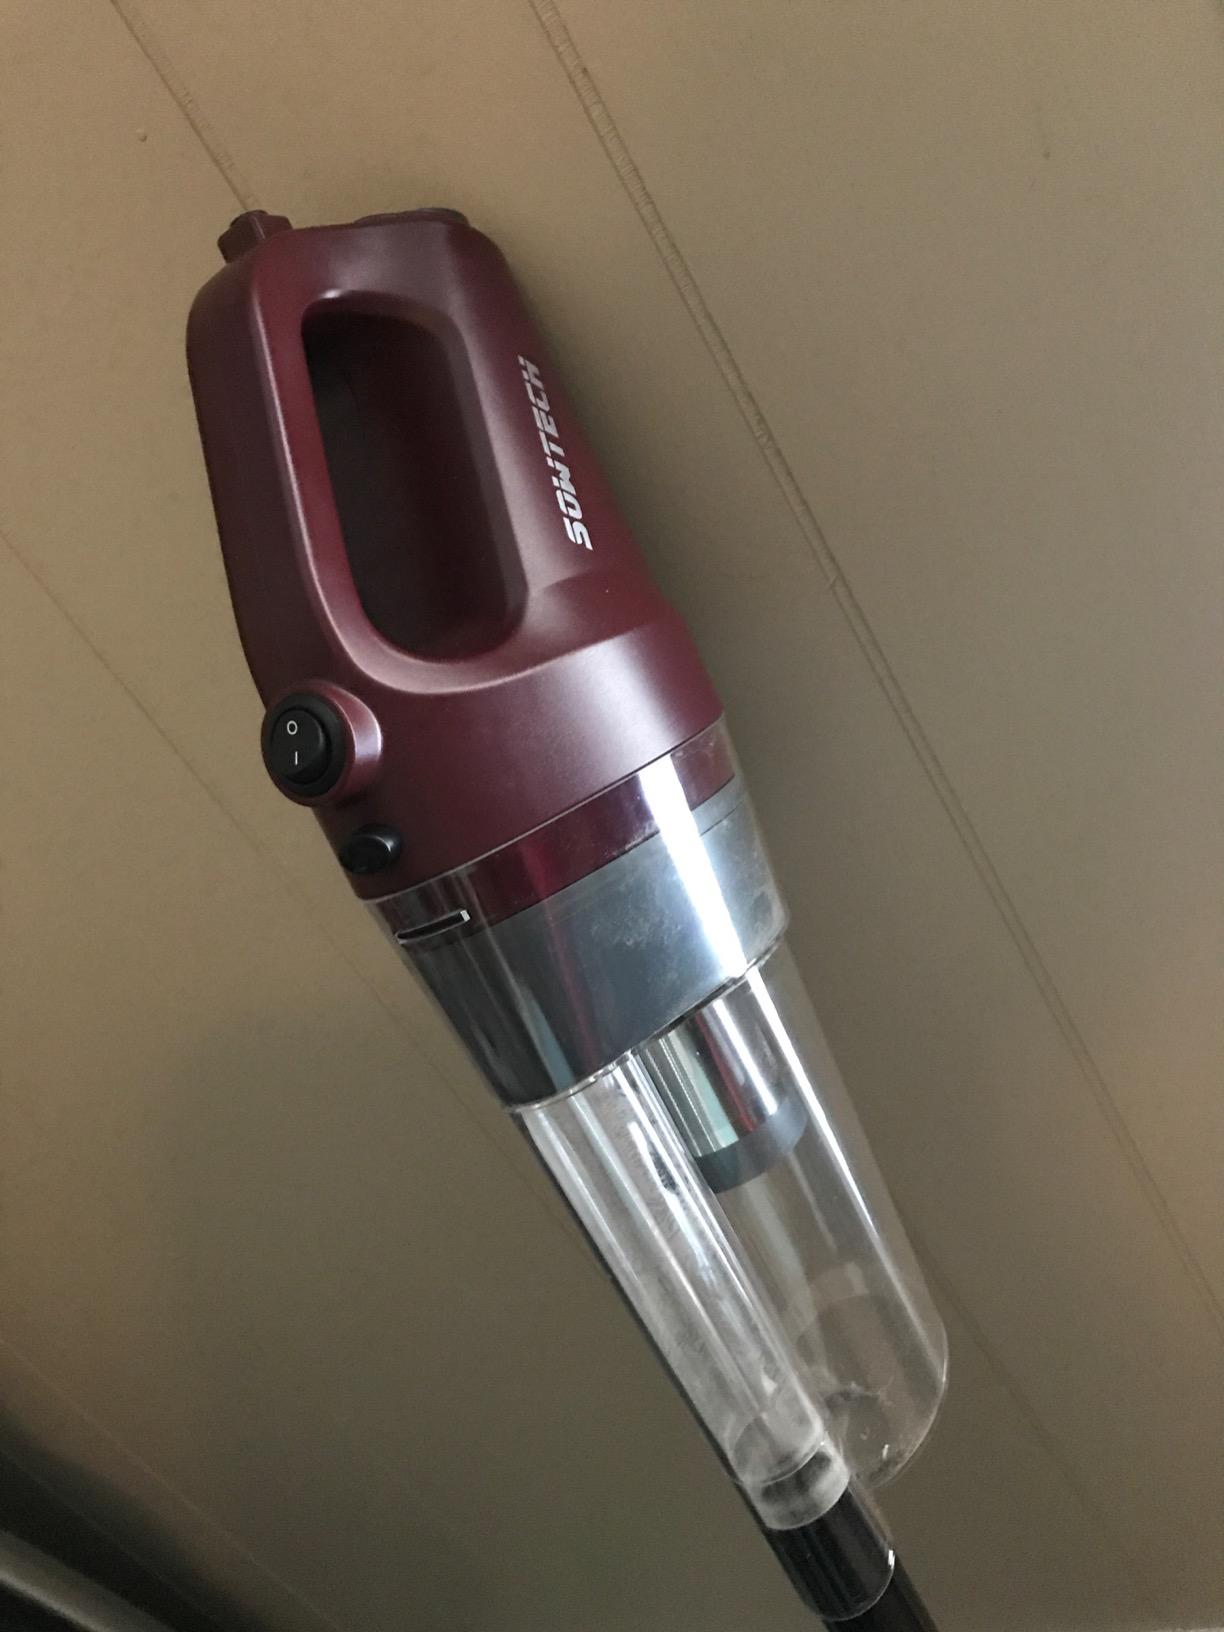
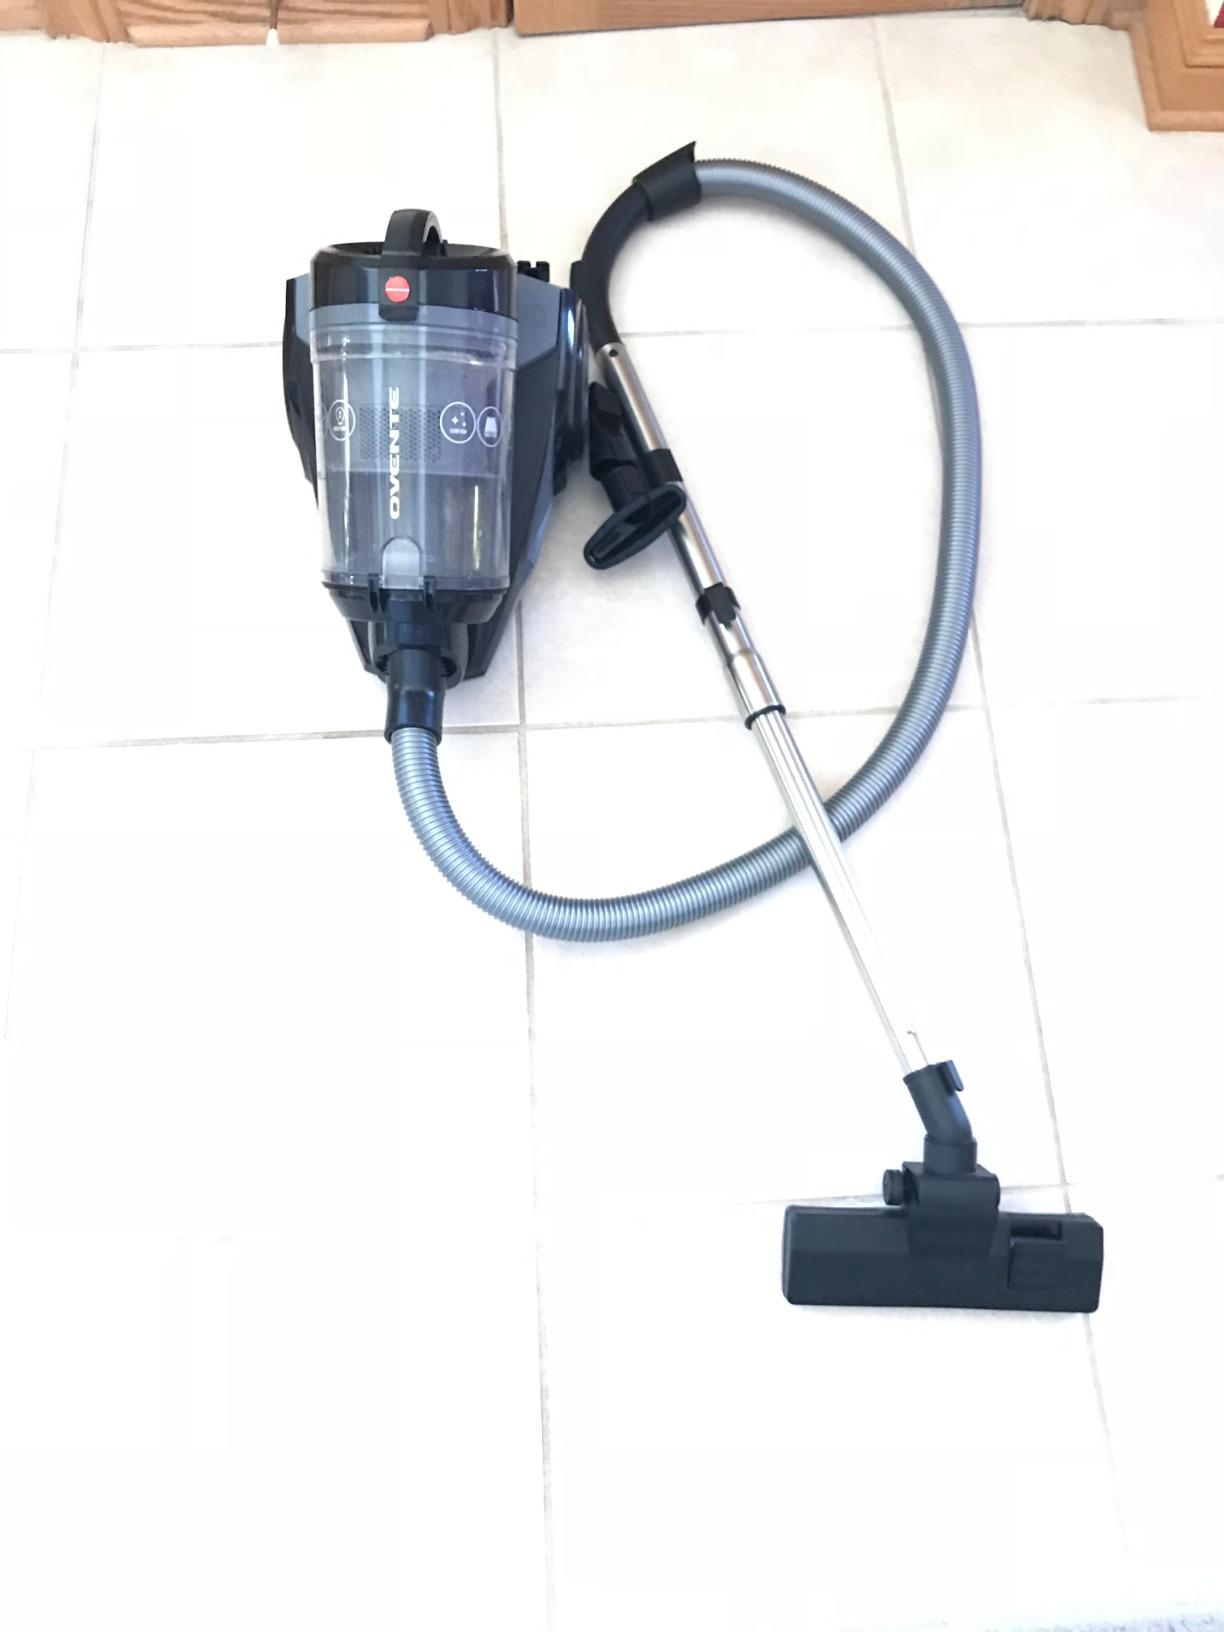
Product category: items_vacuum
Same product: no